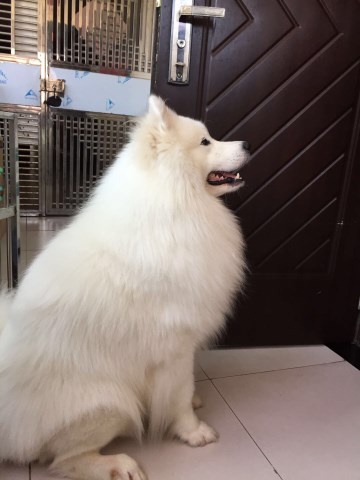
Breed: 2192-n000088-Samoyed